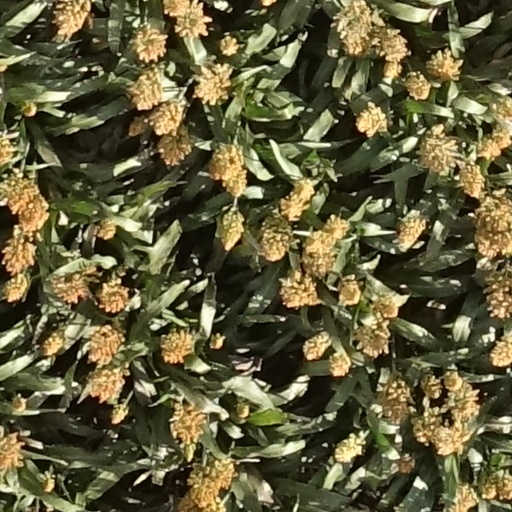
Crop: sorghum